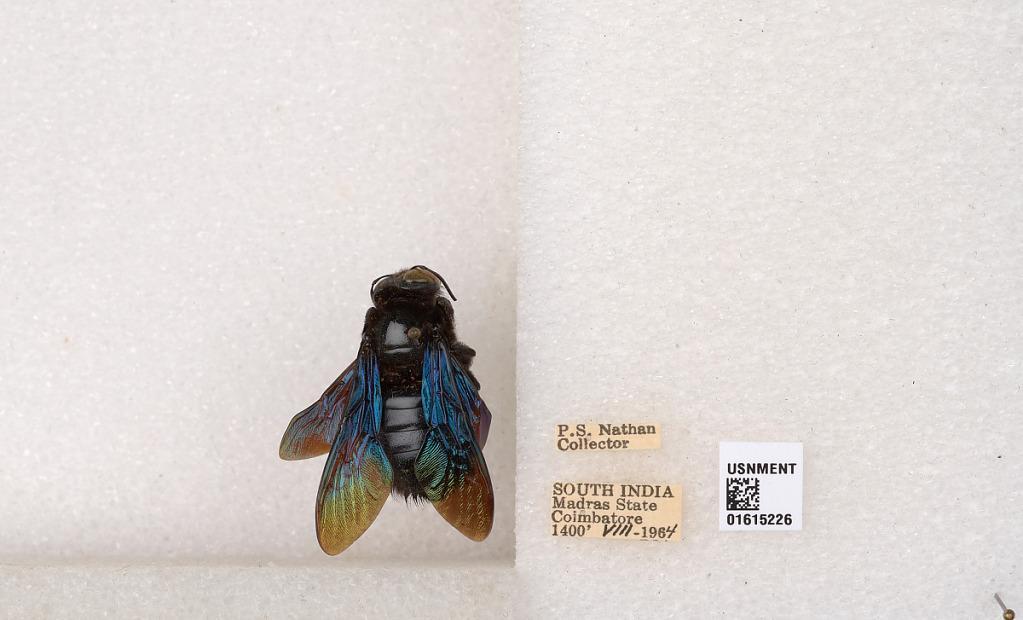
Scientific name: Xylocopa (Biluna) auripennis auripennis Lepeletier
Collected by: P. Nathan
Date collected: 1964-8-1
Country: India
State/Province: Tamil Nadu
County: Coimbatore
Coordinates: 10.9955, 76.9034